Native Woodland Survey of Scotland

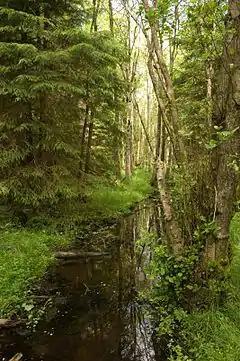
Wet woodland joining a conifer plantation

The surveyors follow the procedures laid out in a detailed protocol and record a range of attributes to describe and record the woodland and their boundaries.